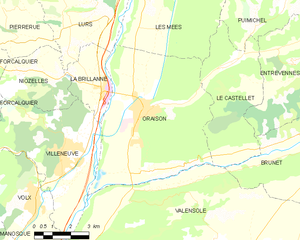
Carte des communes françaises: Oraison
Oraison est une commune française, située dans le département des Alpes-de-Haute-Provence en région Provence-Alpes-Côte d'Azur.